ThinkPad 350

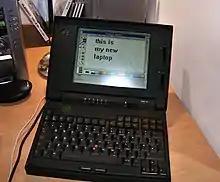
IBM ThinkPad 350C, also branded as PS/Note 425

IBM ThinkPad 350C — Basically the same as the first, and also the second and last in the series, it only had 1 notable change to a 9.2" STL LCD 640x480 256 color display. It also added the additional option of a 125 MB hard drive alongside the 250 MB option. It weighed 5.7 lbs, a .5 lb gain from the base 350 model. The 350C started at a price of $1,999 with the highest being $2,399.